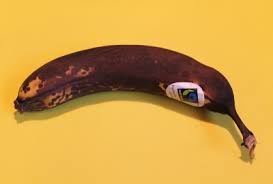
Waste category: biological